Ákos Takács

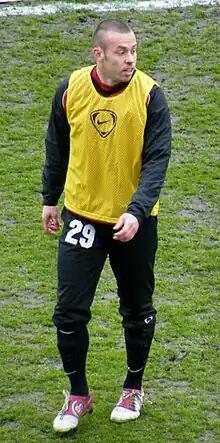

Ákos Takács (born 14 February 1982) is a Hungarian former professional football player, who last played for Győri ETO FC. He has played four times for the Hungary national team and scored one goal.